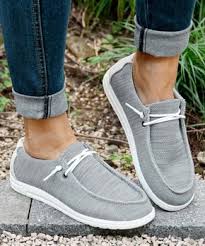
Label: Boat